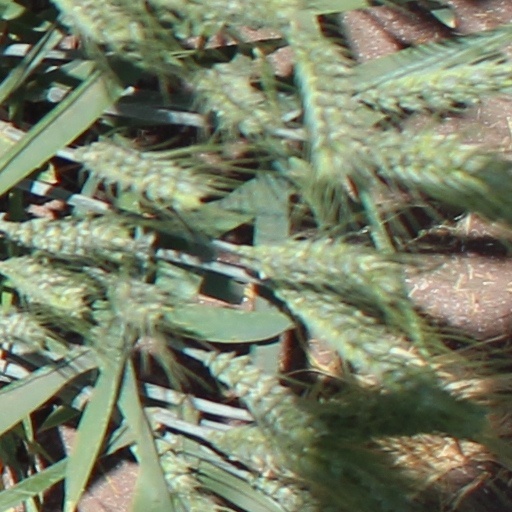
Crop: wheat